Military career of Dwight D. Eisenhower

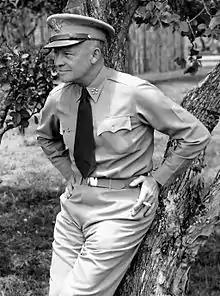
Eisenhower as General of the Army, 1945

Following the success of Operation Torch, the Allies launched an invasion of Tunisia, which the Germans had taken control of during Operation Torch. Bolstered by superior tanks and air power, as well as favorable weather, the German forces established a strong defense of the city of Tunis, leading to a stalemate in the campaign. The slow progress in Tunisia displeased many leading American and British officials, and General Harold Alexander, the head of the British Near East Command, was appointed as Eisenhower's deputy commander. At the same time, Eisenhower was promoted to the rank of general, making him the twelfth four-star general in U.S. history. In February 1943, German forces launched a successful attack on General Lloyd Fredendall's II Corps at the Battle of Kasserine Pass. The II Corps collapsed and Eisenhower relieved Fredendall of command, but Allied forces prevented a German breakthrough. After the battle, the Allies continually built up their forces and slowly ground down German defenses. 250,000 Axis soldiers surrendered in May 1943, bringing an end to the North African Campaign.